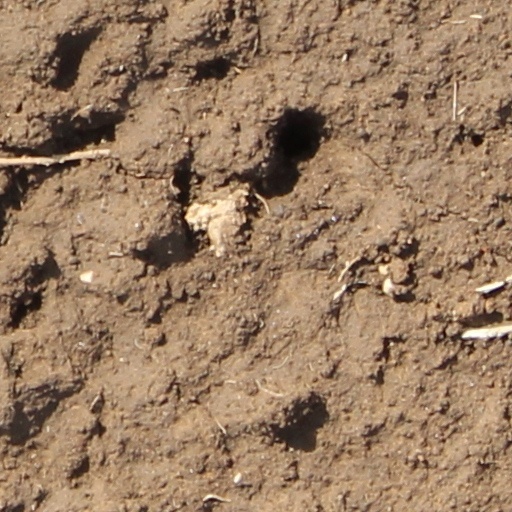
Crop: wheat